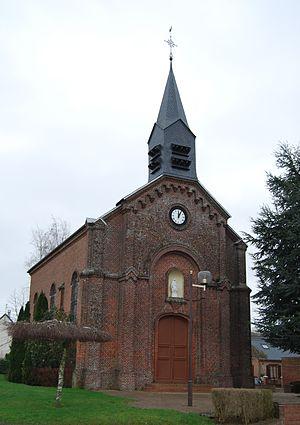
Église de la Nativité-de-la-Sainte-Vierge de Buire (Aisne, Picardie, France)
L'église de la Nativité-de-la-Sainte-Vierge est une église située à Buire, en France.
La paroisse Notre Dame de Thiérache est une circonscription administrative de l'église catholique de France, subdivision du diocèse de Soissons, Laon et Saint-Quentin.